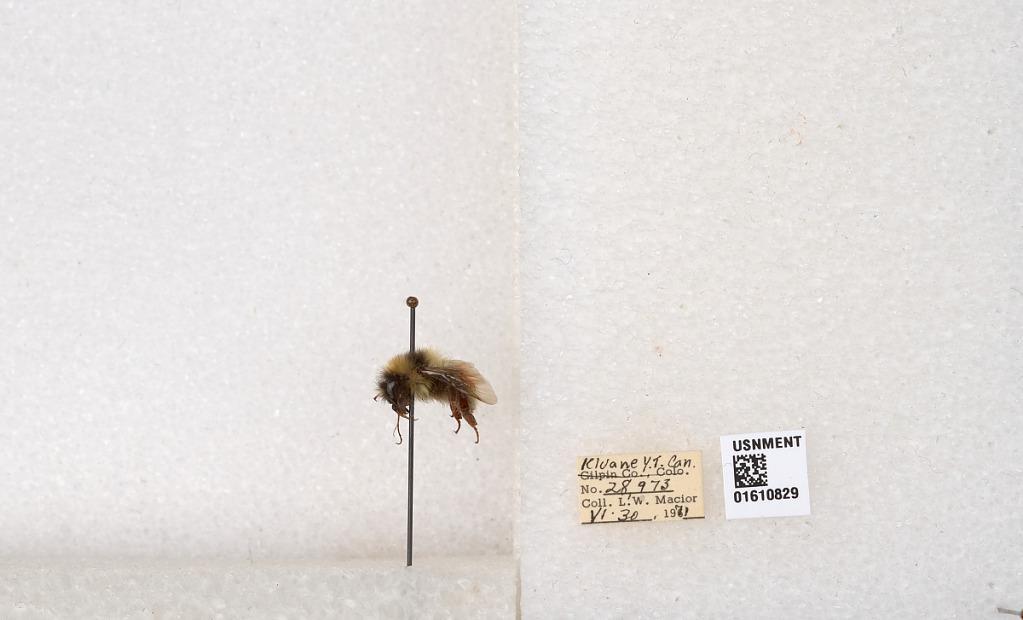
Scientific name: Bombus (Pyrobombus) sylvicola Kirby
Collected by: L. Macior
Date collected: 1971-6-30
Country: Canada
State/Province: Yukon Territory
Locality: Kluane National Park and Reserve
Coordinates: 60.7493, -139.504